Columbus City Hall (Ohio)

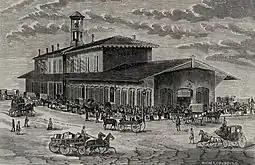
Central Market, home to the first city hall

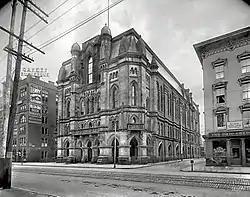
Columbus City Hall (1872–1921)

Columbus's first city hall was at the Central Market building, but it moved to a new building on Capitol Square in 1872. In 1921, a fire destroyed that building, now the site of the Ohio Theatre. James John Thomas, mayor of Columbus from 1920 to 1931, laid the cornerstone for a new City Hall on October 29, 1926. The building was dedicated on April 18, 1928.